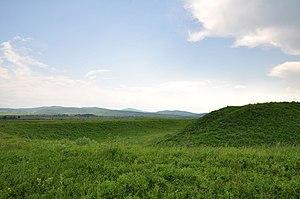
Boroșneu Mare est une commune roumaine du județ de Covasna dans le Pays sicule en Transylvanie. Elle est composée des six villages suivants :